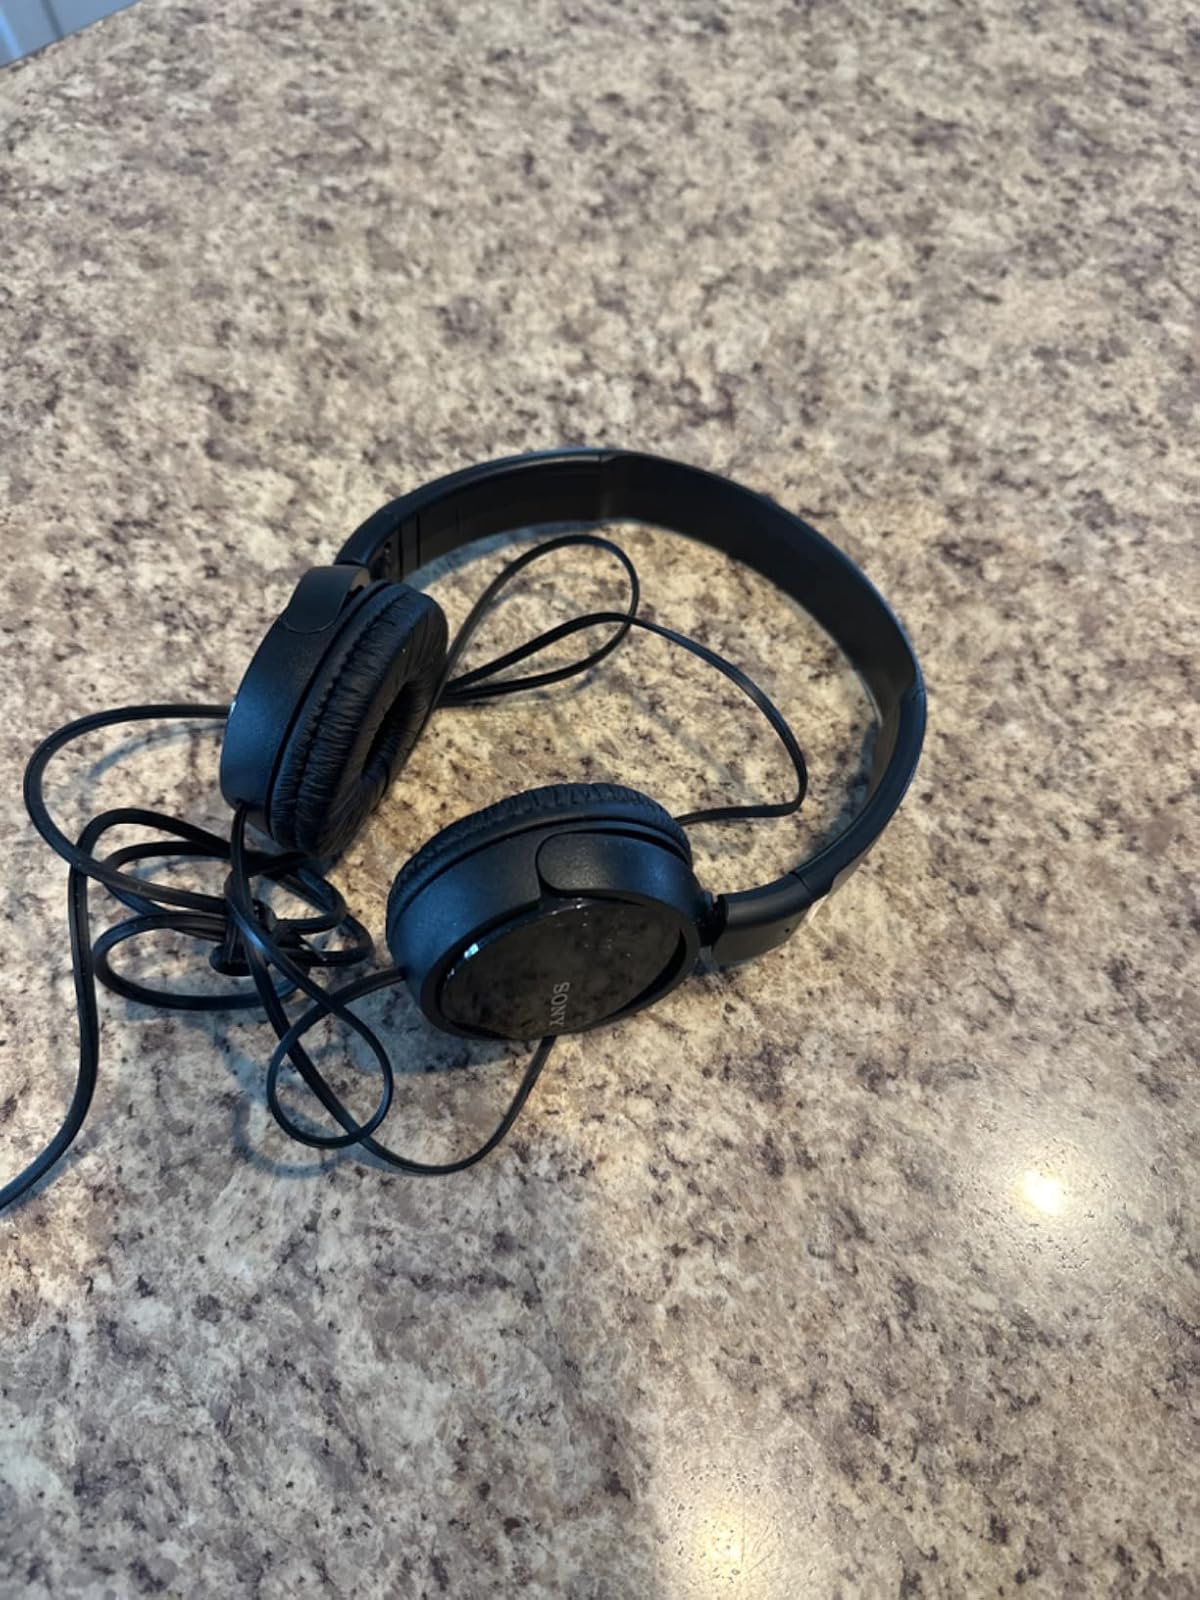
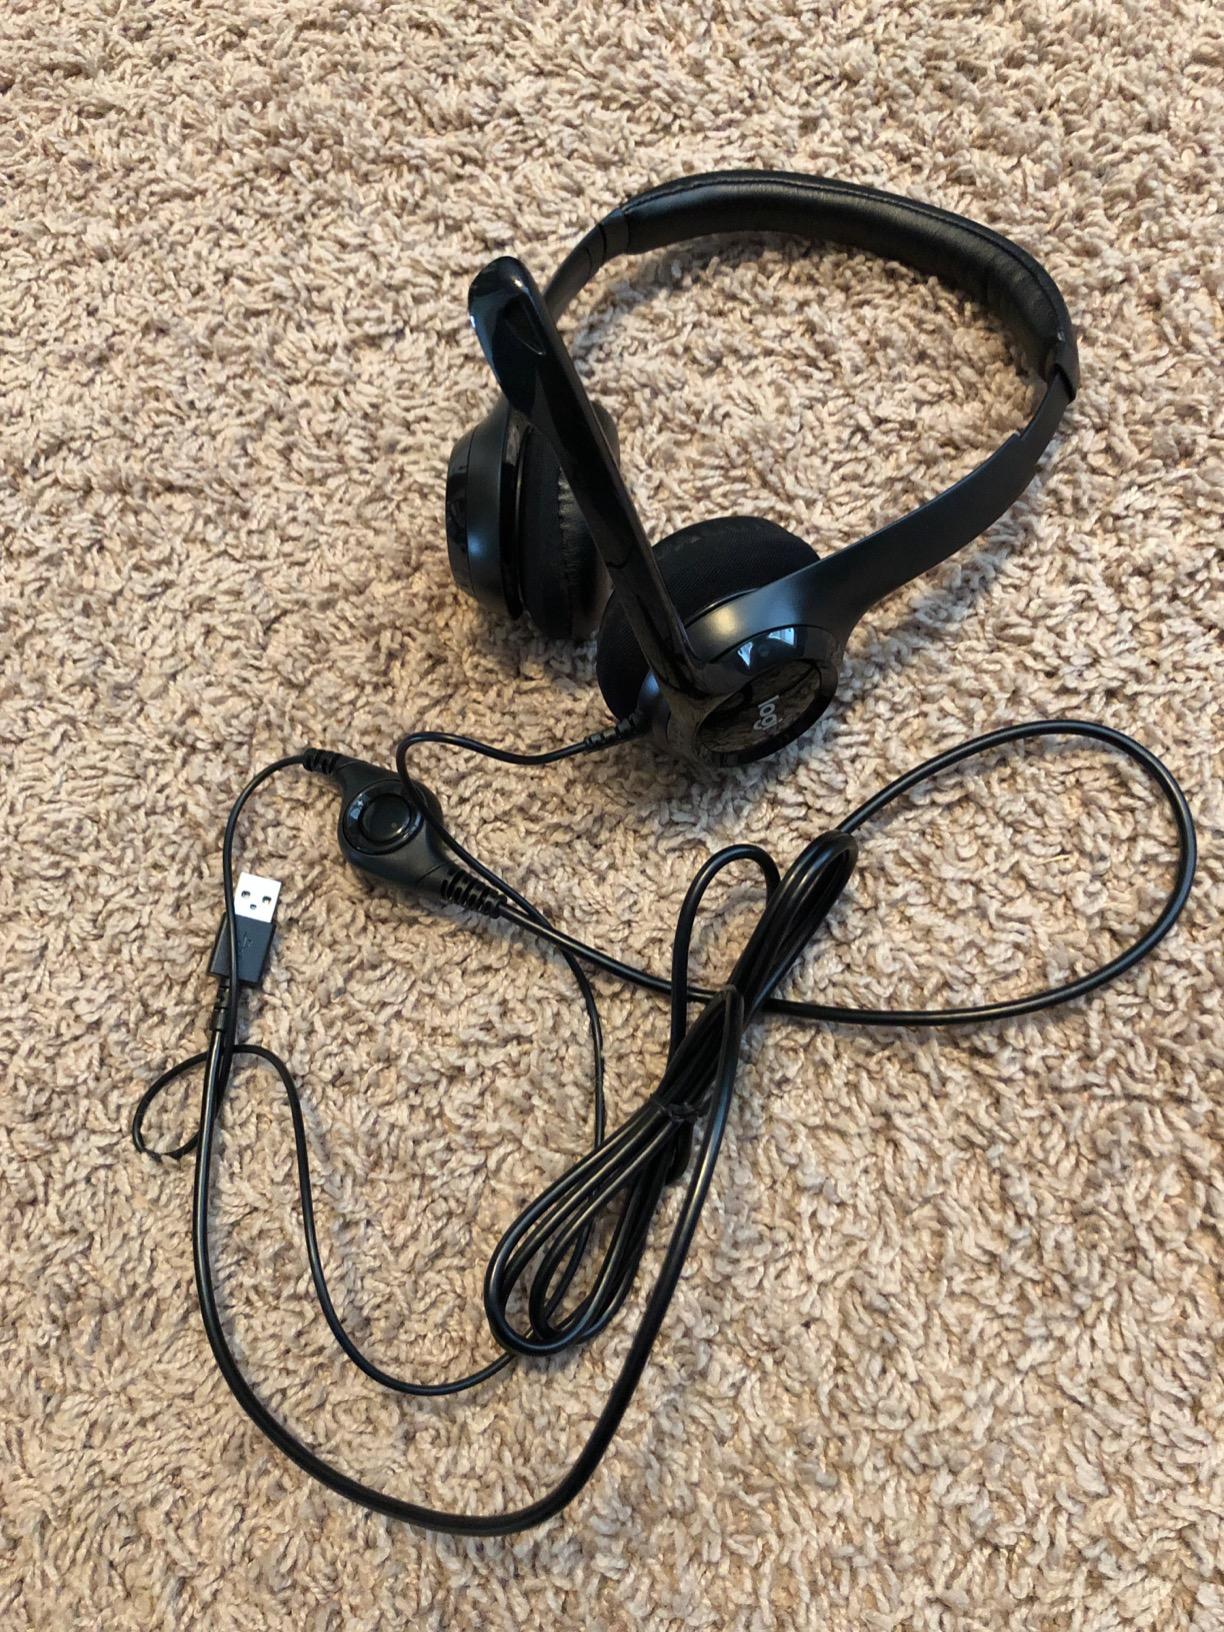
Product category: headphones
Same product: no